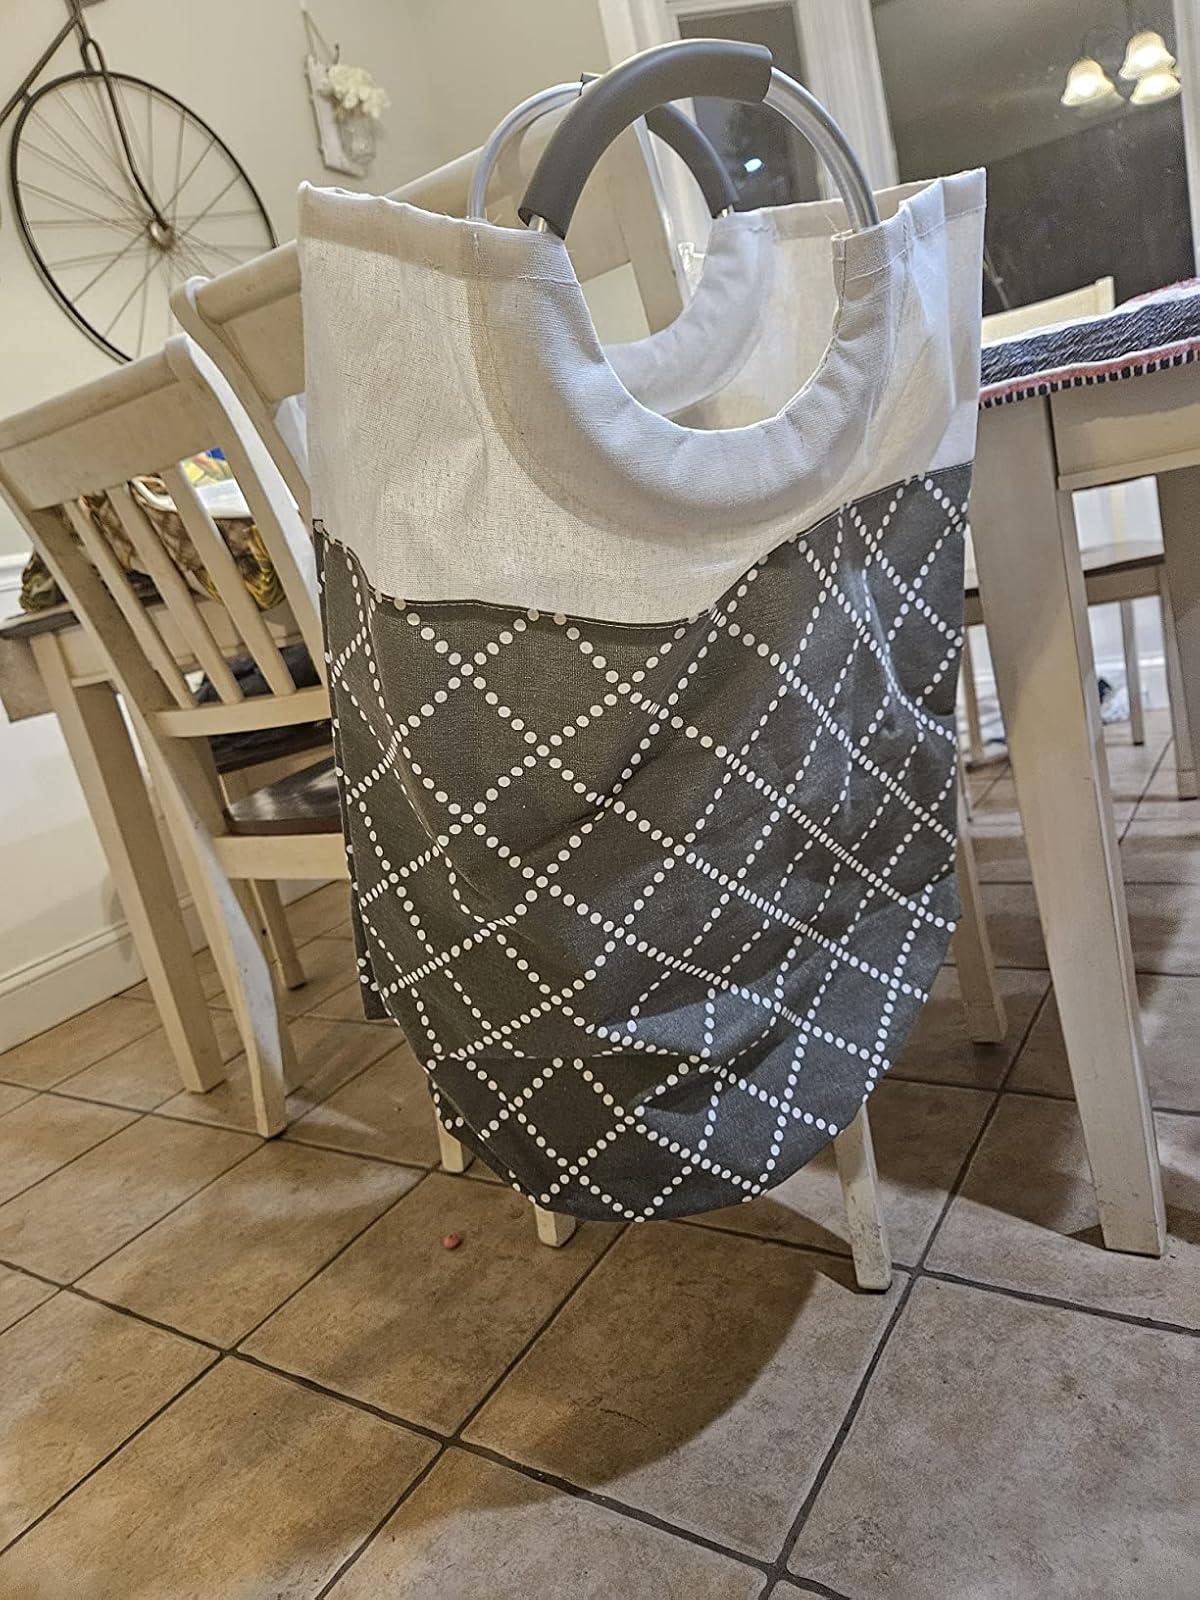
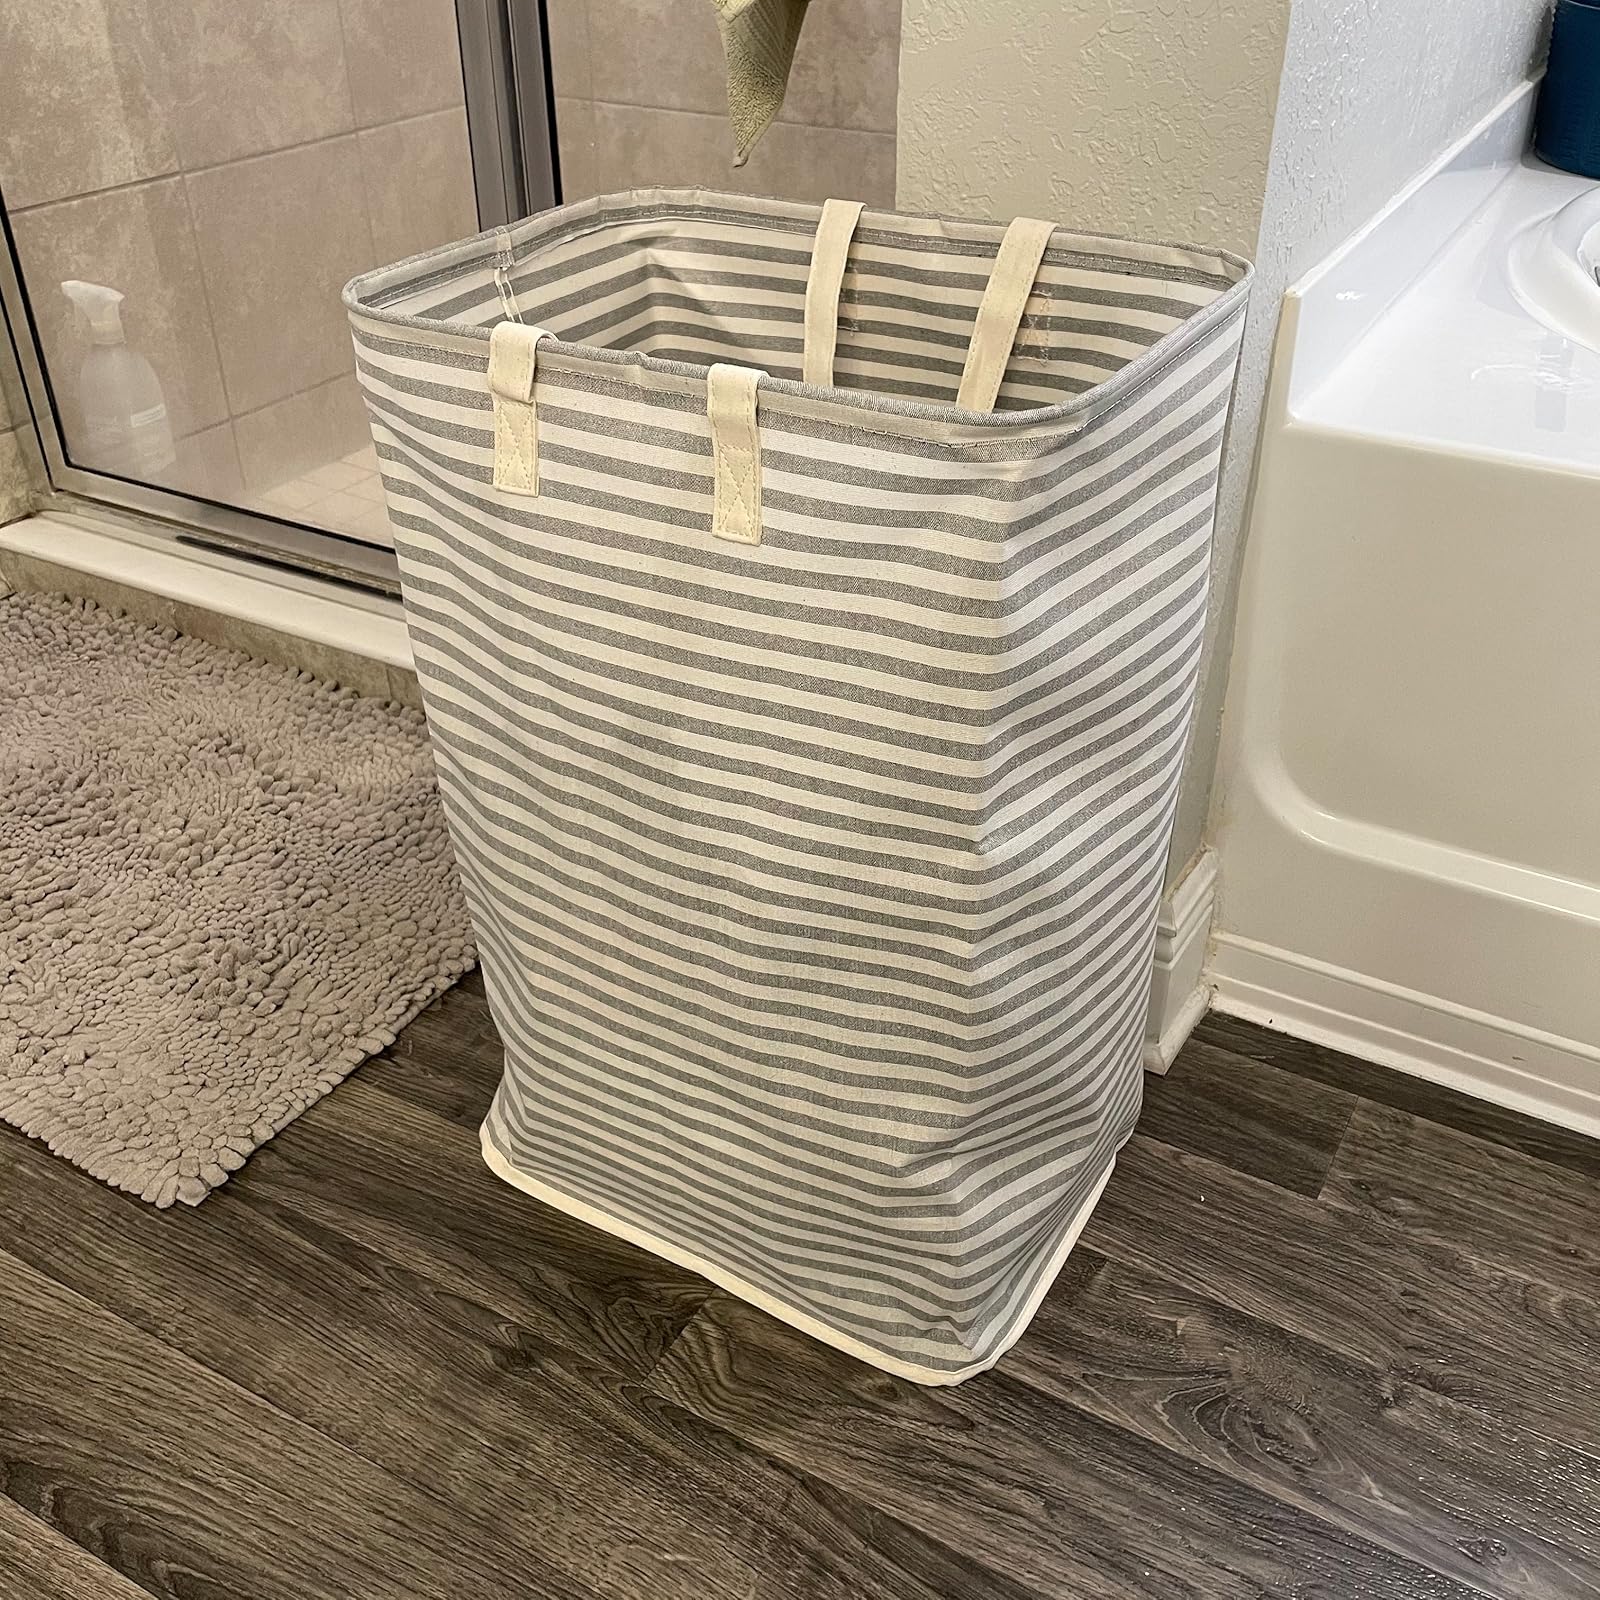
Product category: items_hamper
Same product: no